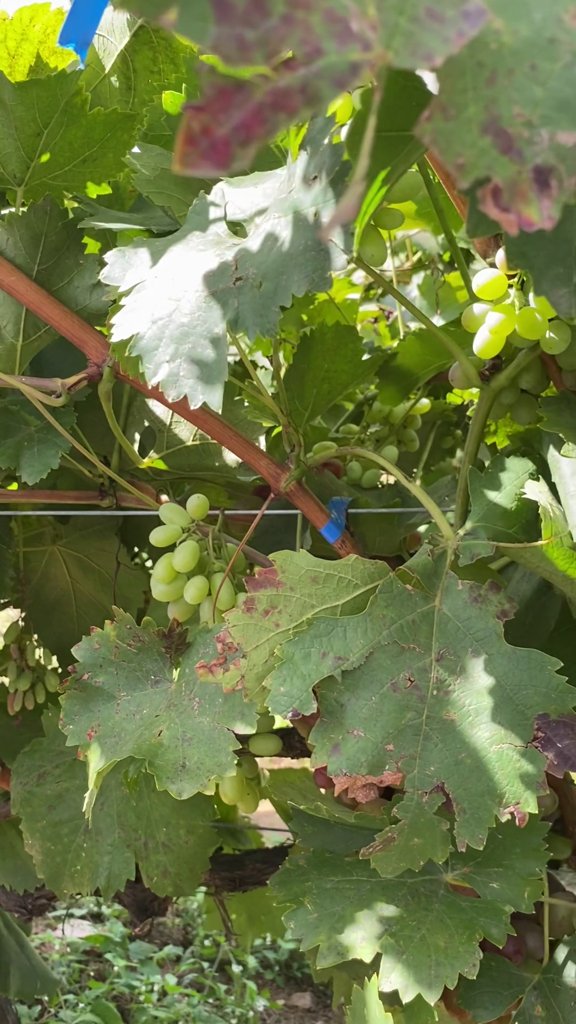
Berries visible: 59
Grape clusters: 5